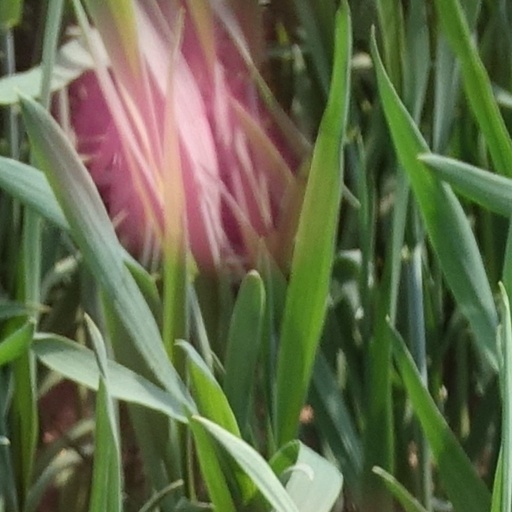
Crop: wheat